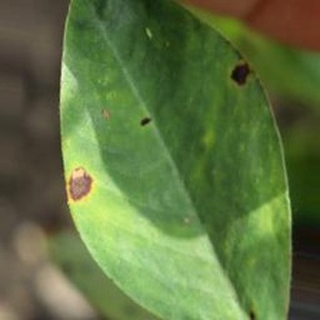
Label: groundnut_late_leaf_spot